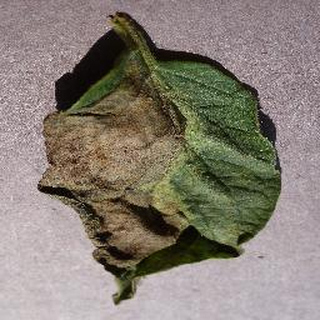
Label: potato_late_blight